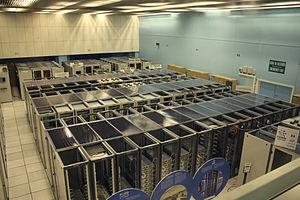
Le centre de données du CERN avec des serveurs du World Wide Web et des serveurs mail.
Un centre de données, ou centre informatique est un lieu regroupant des équipements constituants du système d'information d'une ou plusieurs entreprise. Il peut être interne et/ou externe à l’entreprise, exploité ou non avec le soutien de prestataires. Il fournit des services informatiques en environnement contrôlé et sécurité, avec une alimentation d'urgence et redondante.